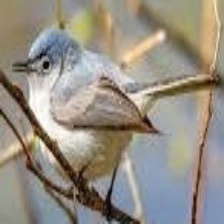
Species: BLUE GRAY GNATCATCHER
Scientific name: POLIOPTILA CAERULEA